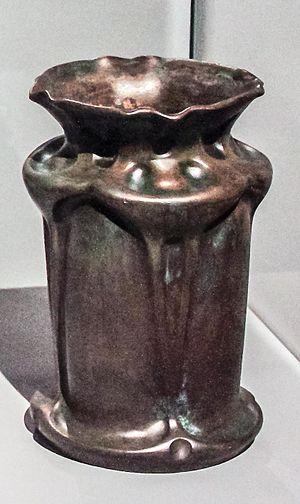
Fülöp Beck, en hongrois Beck Ö. Fülöp, est un sculpteur et médailleur hongrois, frère aîné du médailleur et sculpteur Vilmos Fémes Beck, père du sculpteur András Beck et de la peintre Judit Beck. Il est considéré comme l'un des pionniers de la sculpture et de la gravure en médaille hongroises modernes.